2002 Oakland Athletics season

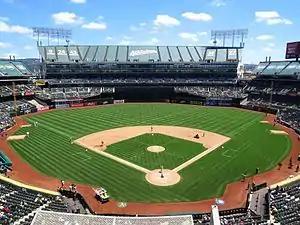
Oakland Coliseum

Oakland's 2002 campaign began on a tumultuous note. During the 2001–02 offseason, the team lost three key free agents to larger-market teams: 2000 AL MVP Jason Giambi to the New York Yankees, outfielder Johnny Damon to the Boston Red Sox, and closer Jason Isringhausen to the St. Louis Cardinals. General manager Billy Beane sought to replace Damon and Giambi with free agent hitters Scott Hatteberg and David Justice. Beane also made a number of key pitching acquisitions; most notably, he traded for Toronto Blue Jays reliever Billy Koch, who ultimately succeeded Isringhausen as the team's closer. Beane also traded for then-unheralded starter Ted Lilly and for second baseman Ray Durham. The season also saw the MLB debuts of second baseman Mark Ellis and eventual starter Aaron Harang.